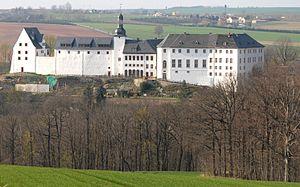
La Maison de Solms est une ancienne famille de la haute noblesse allemande, qui prétendait remonter à Othon, frère du roi Conrad Iᵉʳ de Germanie, tandis que son premier membre connu est le seigneur Marquardus de Sulmese, mentionné comme témoin au monastère de Schiffenberg à Giessen en 1129.
Le château de Wildenfels est un château saxon situé sur les hauteurs de Wildenfels, près de Zwickau.